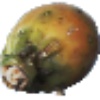
Label: Cactus fruit 1